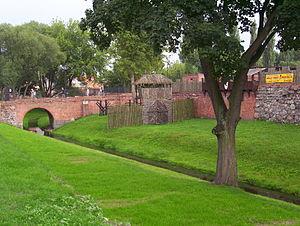
Brodnica est une ville de Pologne située dans la voïvodie de Cujavie-Poméranie.